Cameron Zurhaar

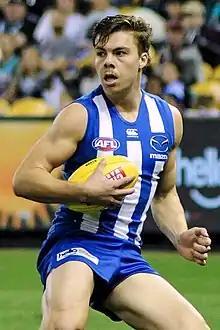
Zurhaar playing for North Melbourne in April 2018

Cameron Zurhaar (born 22 May 1998) is a professional Australian rules footballer playing for the North Melbourne Football Club in the Australian Football League. He is the son of successful Perth businessman Stephen Zurhaar. He attended school at Wesley College in South Perth.